Sun glitter

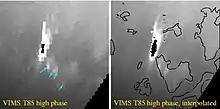
Sun glitter (blue arrows) in Punga Mare (central black outline)

Sun glitter is a bright, sparkling light formed when sunlight reflects from water waves. The waves may be caused by natural movement of the water, or by the movement of birds or animals in the water. Even a ripple from a thrown rock will create a momentary glitter.